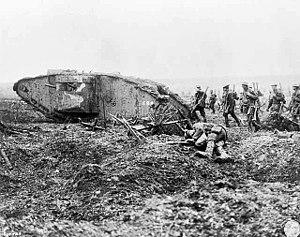
Cet article traite des événements qui se sont produits durant l'année 1917 au Canada.
Le Canada est un pays situé dans la partie septentrionale de l'Amérique du Nord. Monarchie constitutionnelle à régime parlementaire constituée en fédération, composée de dix provinces et trois territoires, le pays est encadré par l'océan Atlantique à l'est, l'océan Arctique au nord et l'océan Pacifique à l'ouest. Le Canada comprend deux frontières terrestres avec les États-Unis, l'une au sud et l'autre au nord-ouest avec l'Alaska, ainsi qu'une frontière maritime avec la France, par le biais de l'archipel de Saint-Pierre-et-Miquelon, et le Danemark, par le biais du Groenland. Le territoire terrestre canadien s'étend sur 10 millions de kilomètres carrés, ce qui en fait le deuxième pays du monde pour la superficie après la Russie. En 2019, il compte plus de 37 millions d'habitants et est ainsi le 37ᵉ pays du monde en ce qui concerne la population. Le territoire contient plus de 31 700 lacs, ce qui fait du Canada l'un des pays possédant les plus grandes réserves d'eau douce du globe. Les langues officielles au niveau fédéral sont l'anglais et le français. La capitale fédérale est Ottawa et la monnaie, le dollar canadien.
Vimy est une commune française située dans le département du Pas-de-Calais en région Hauts-de-France.
Les Forces armées canadiennes de Sa Majesté sont l'organisation militaire responsable de la défense du Canada et de ses intérêts. Elles étaient auparavant connues sous le nom de Forces canadiennes ou FC. Les FAC composent la majeure partie du ministère de la Défense nationale dont le quartier général est situé à Ottawa en Ontario. Le principal mandat des FAC est la protection du Canada et la défense de sa souveraineté. Elles ont aussi pour rôle de défendre l'Amérique du Nord avec leur principal allié, les États-Unis, ainsi qu'à contribuer à la paix mondiale en effectuant des missions à l'étranger. Avec 88 000 membres actifs, civils et militaires, l’organisation est le plus important employeur public au Canada.
L'histoire militaire du Canada couvre un millénaire d'actions armées sur le territoire actuel du pays et le rôle des Forces armées canadiennes dans les conflits ainsi que dans les opérations de maintien de la paix menées de par le monde. Pendant au moins dix mille ans, le territoire qui allait devenir le Canada fut le théâtre de guerres entre les tribus amérindiennes. L'arrivée des vikings à Terre-Neuve au Xᵉ siècle provoqua les premiers conflits entre Européens et autochtones. Aux XVIIᵉ et XVIIIᵉ siècles, la région fut une zone de conflits entre français et britanniques, tous deux s'étant alors alliés avec diverses tribus amérindiennes. À la suite du traité de Paris en 1763, la Grande-Bretagne sortit victorieuse du conflit si bien que les civils et militaires français encore présents, que la couronne espérait assimiler, furent déclarés « sujets britanniques ». Les troubles reprirent lorsque les colonies septentrionales choisirent de ne pas se joindre à la révolution américaine et de rester loyales à la couronne britannique.